Pelicanman

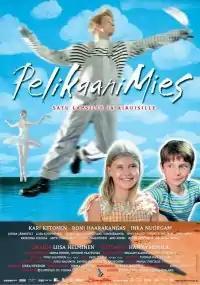
Film poster for Pelikaanimies

Pelicanman (Finnish: "Pelikaanimies") is a 2004 Finnish fantasy film.